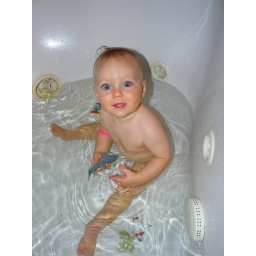
Alessio in the bath tub